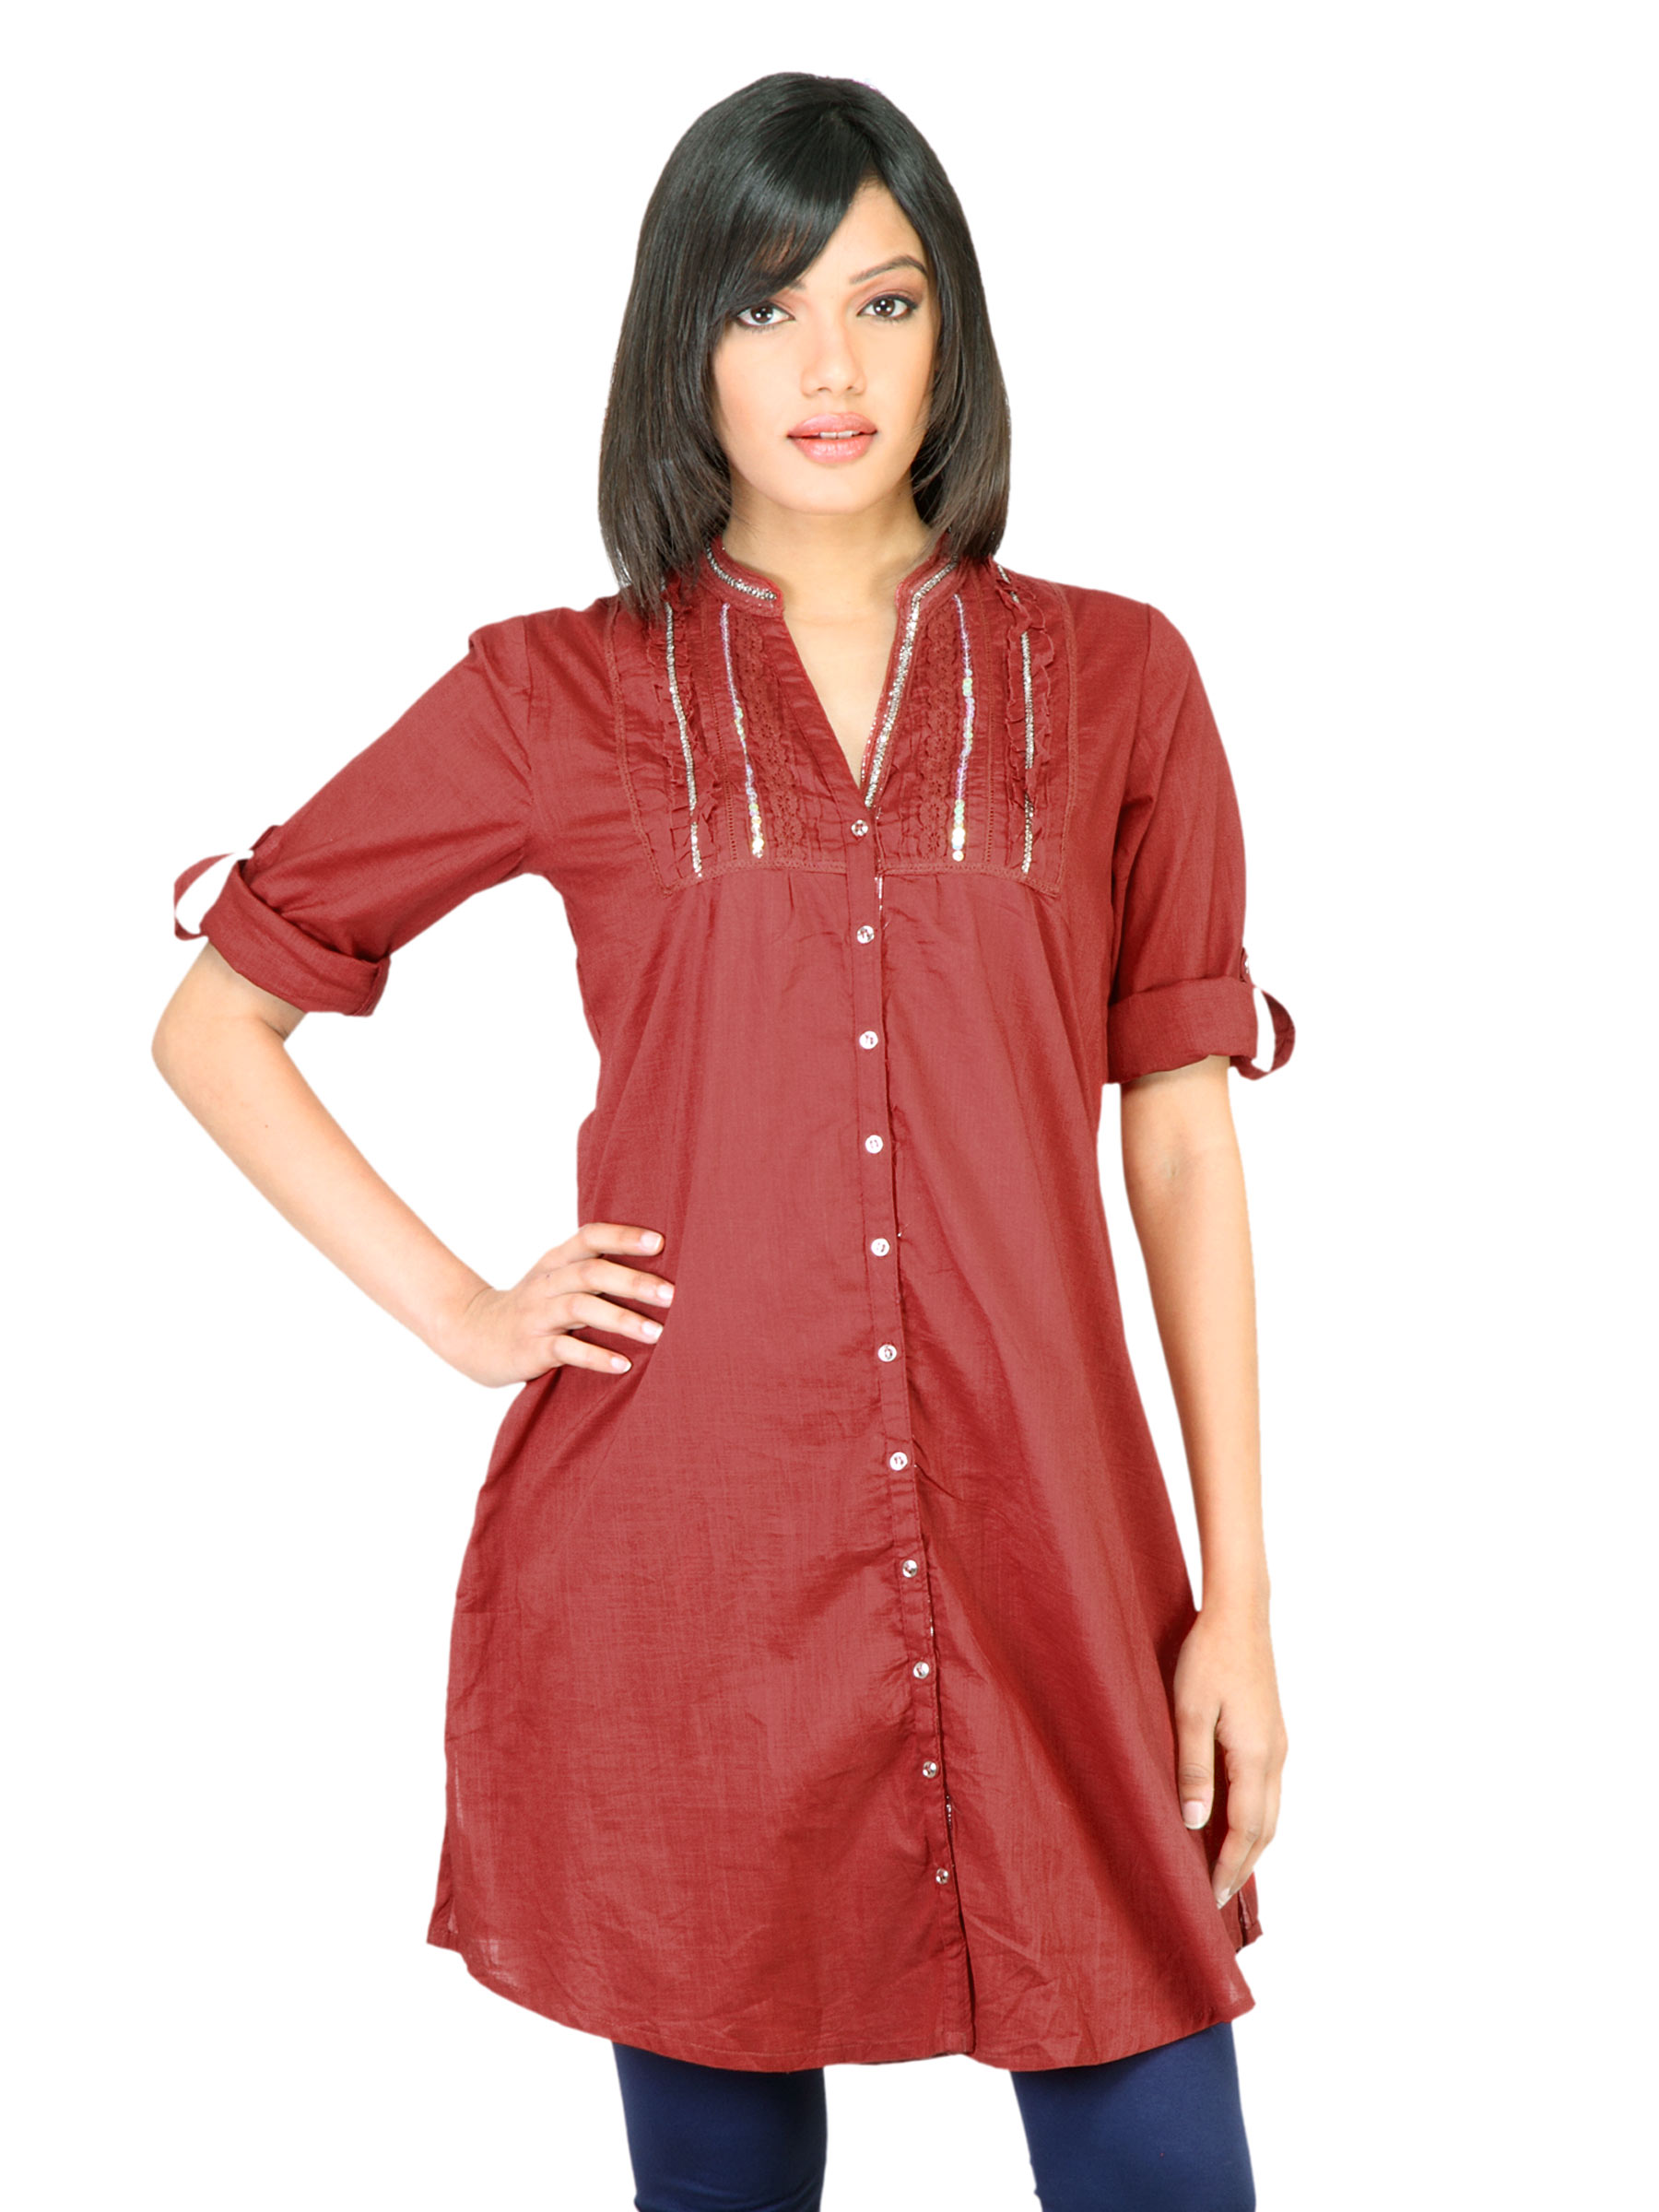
BIBA Women Solid Red Kurta
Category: Apparel / Topwear / Kurtas
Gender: Women
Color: Red
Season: Fall 2011
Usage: Ethnic